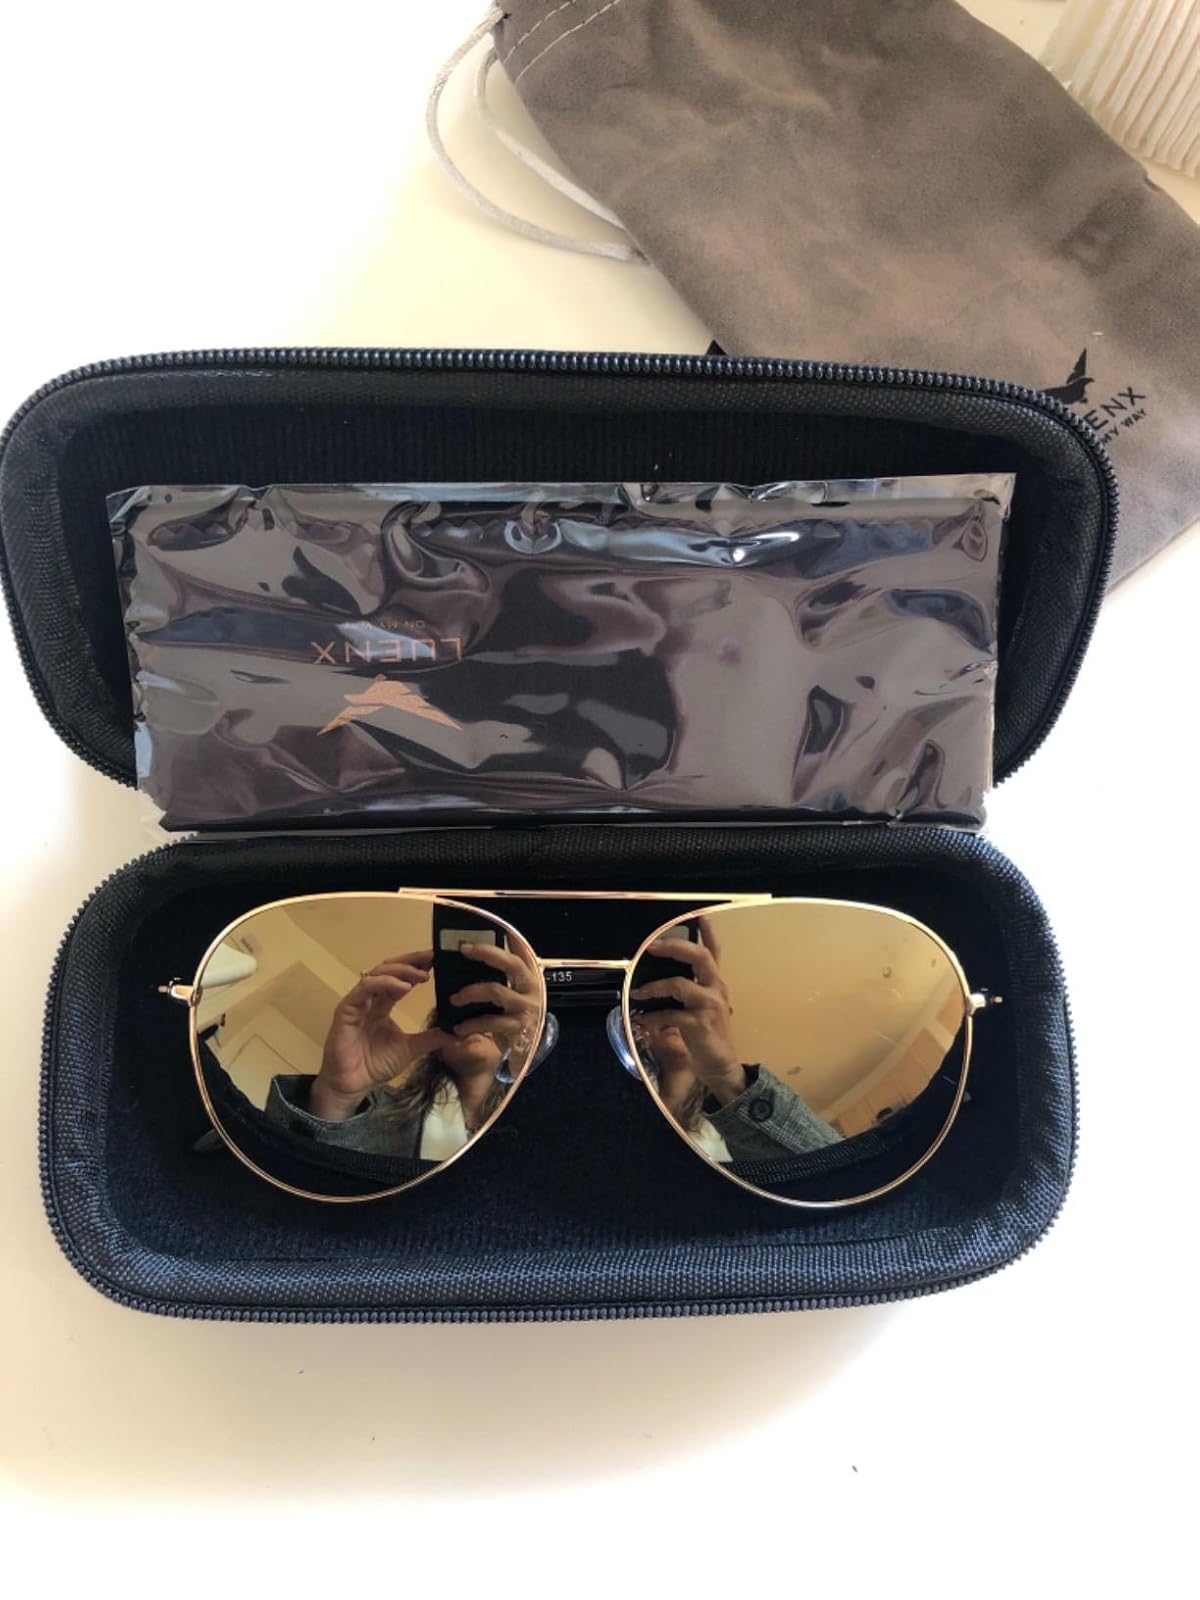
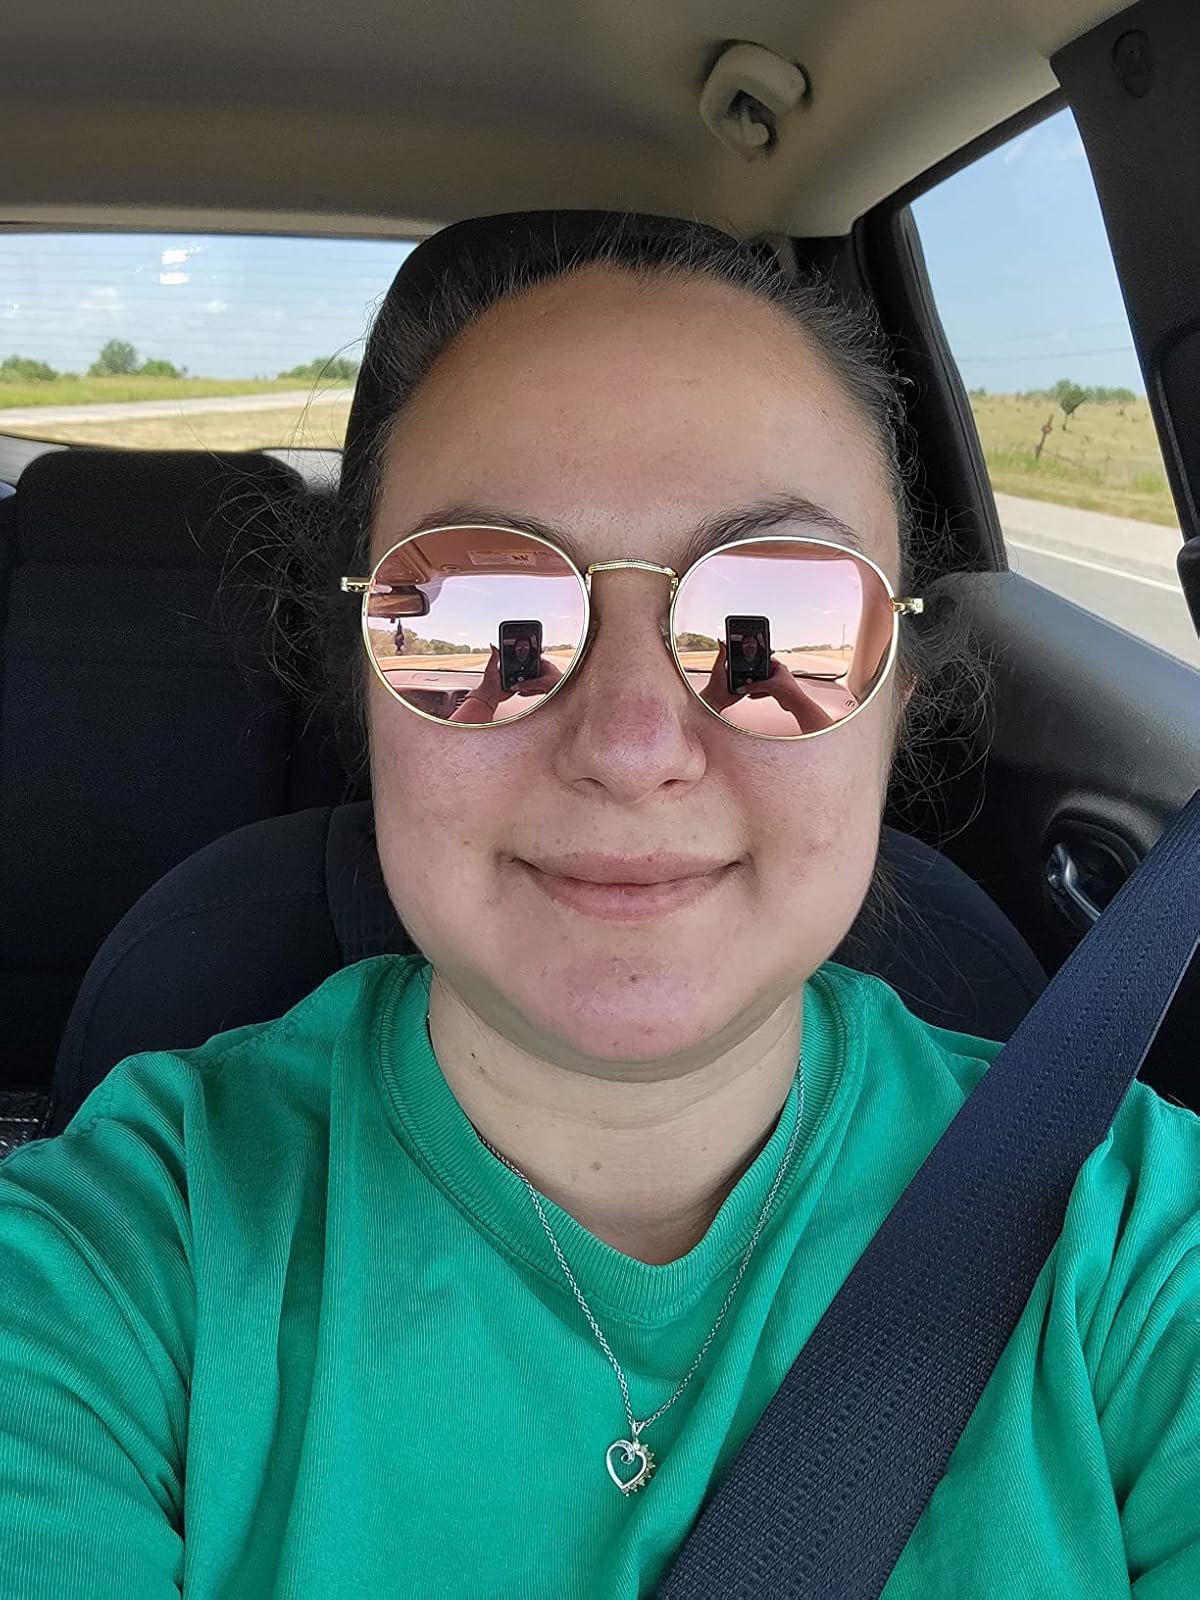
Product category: accessories_sunglasses
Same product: no